Up to Our Hips

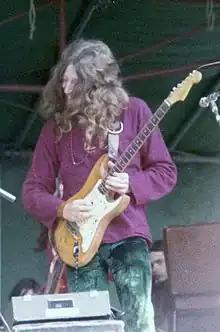
Steve Hillage (pictured in 1974) had constantly asked the band's manager for the opportunity to record them, confident that he could capture their live sound.

Though Flood was considered to produce the band's next album, he was unable to schedule time for the band. With what they learned working with him, the band set about finding a new producer and engineer. In April 1993, they met up with Dave Charles, a long-time engineer who had previously worked with Elvis Costello, the La's, and Edwin Starr. The Charlatans toyed with the idea of enlisting Hugo Nicolson and DJ Andrew Weatherall from Junior Boy's Own as producers, both of whom had worked with Primal Scream. Steve Hillage's name was then suggested as a potential producer by a friend of the band, Johnny Male of Airstream. Hillage had been a member of Gong and had previously worked with Charles in the 1980s. The Charlatans, meanwhile, knew of him from his other band, System 7, as well as his writing on "Blue Room" (1992) by the Orb. Hillage's solo album "L" (1976) was a favourite of Burgess and Collins'. Hillage had been repeatedly asking Harrison for a chance to record the band. He was adamant about being able to accurately capture their live sound in recordings.